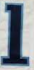
Number: 1